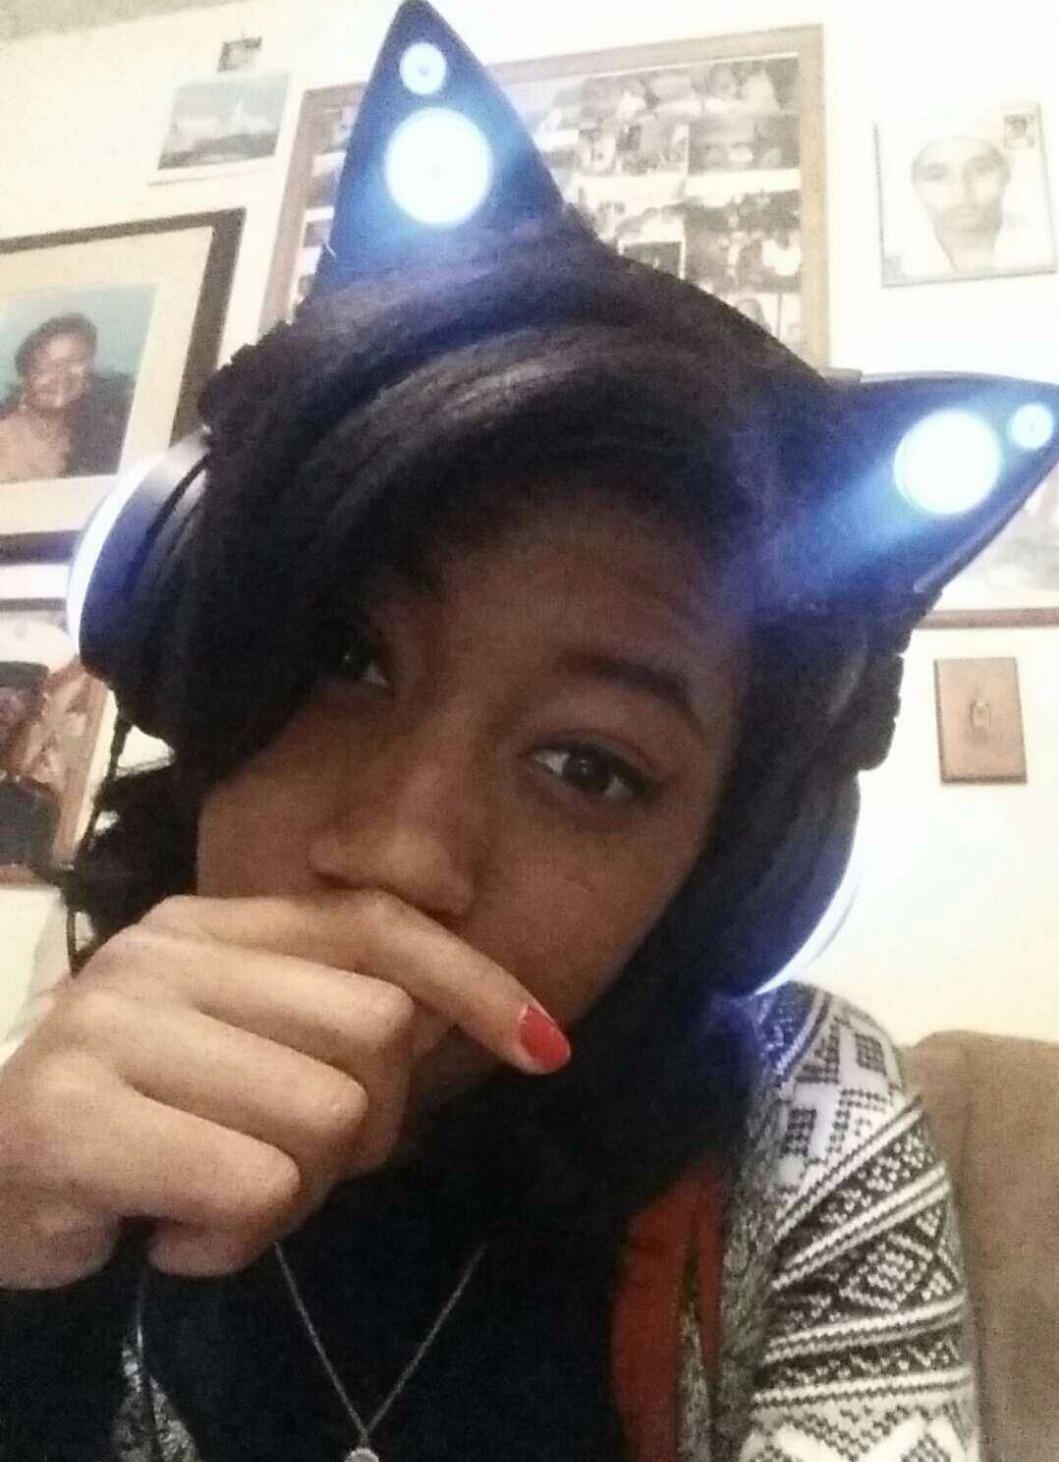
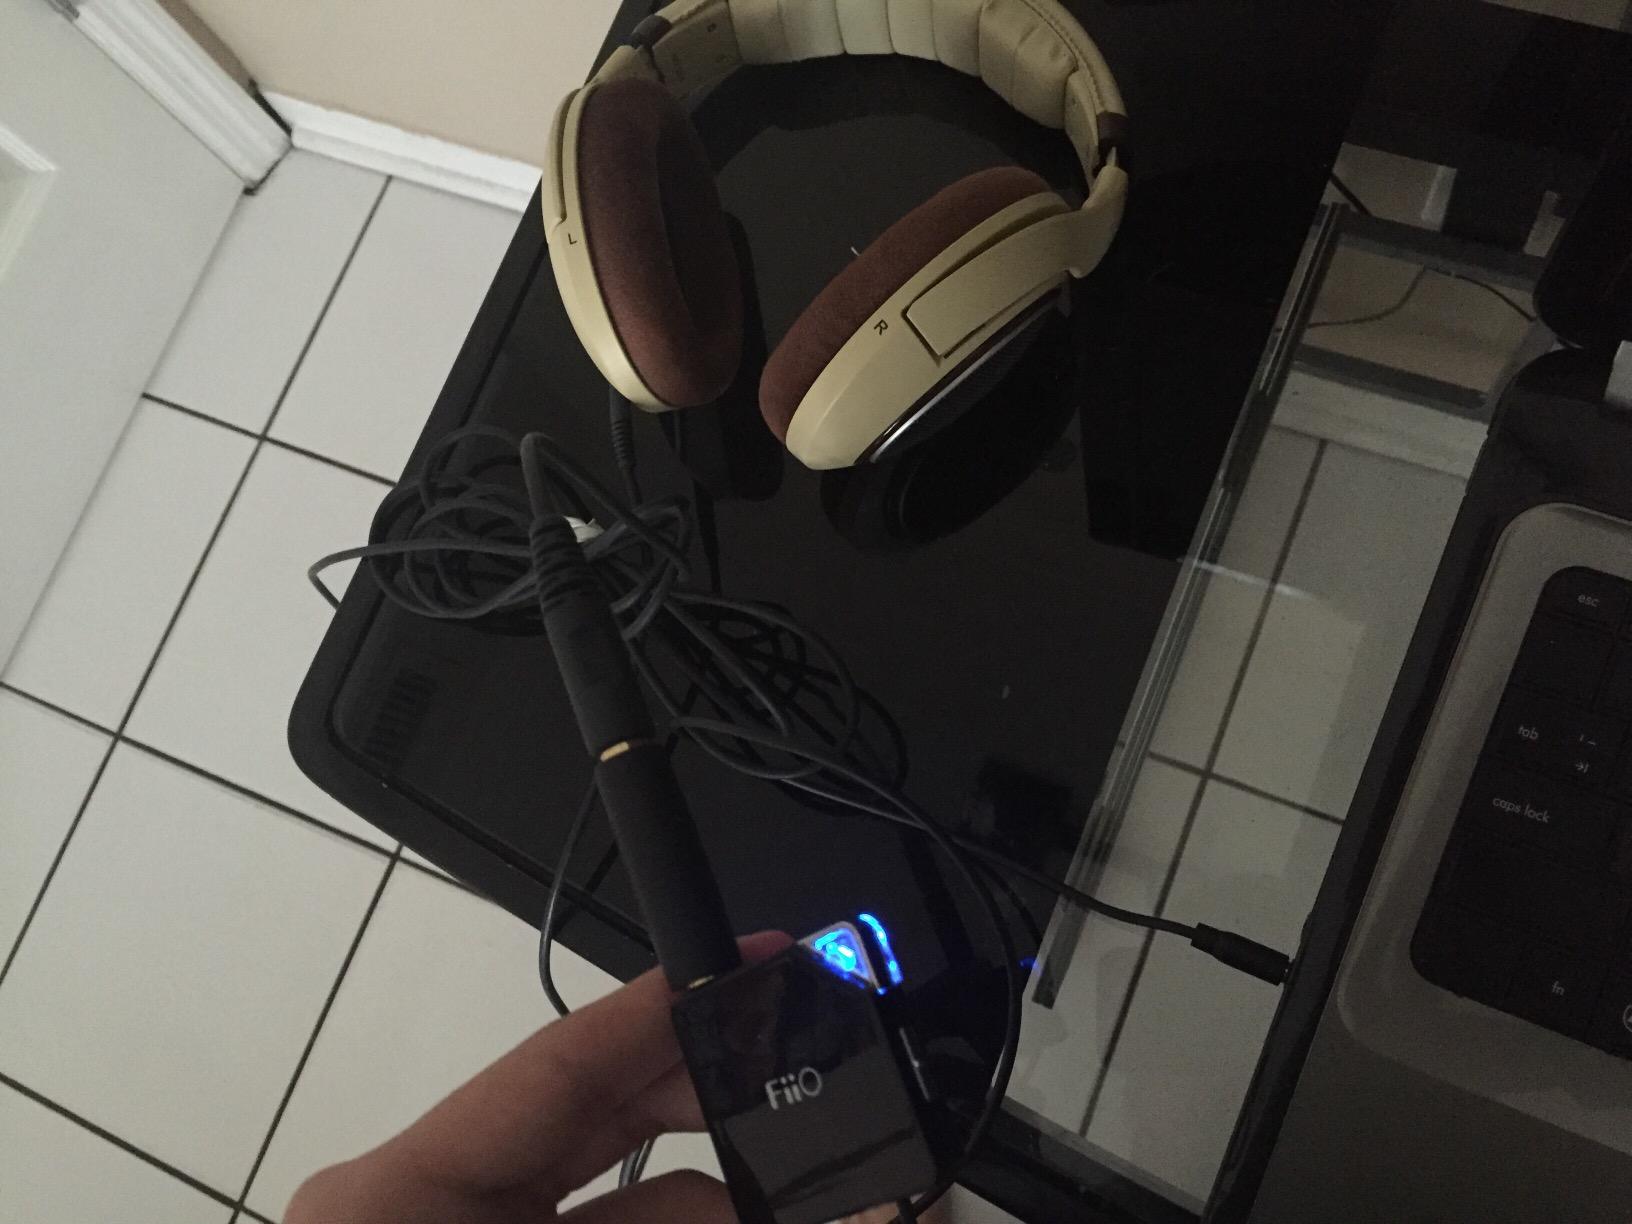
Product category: headphones
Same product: no